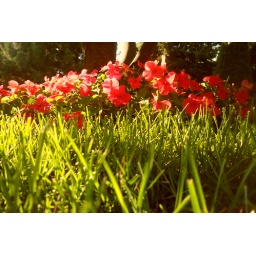
base of the tree you see in the previous photo and the next